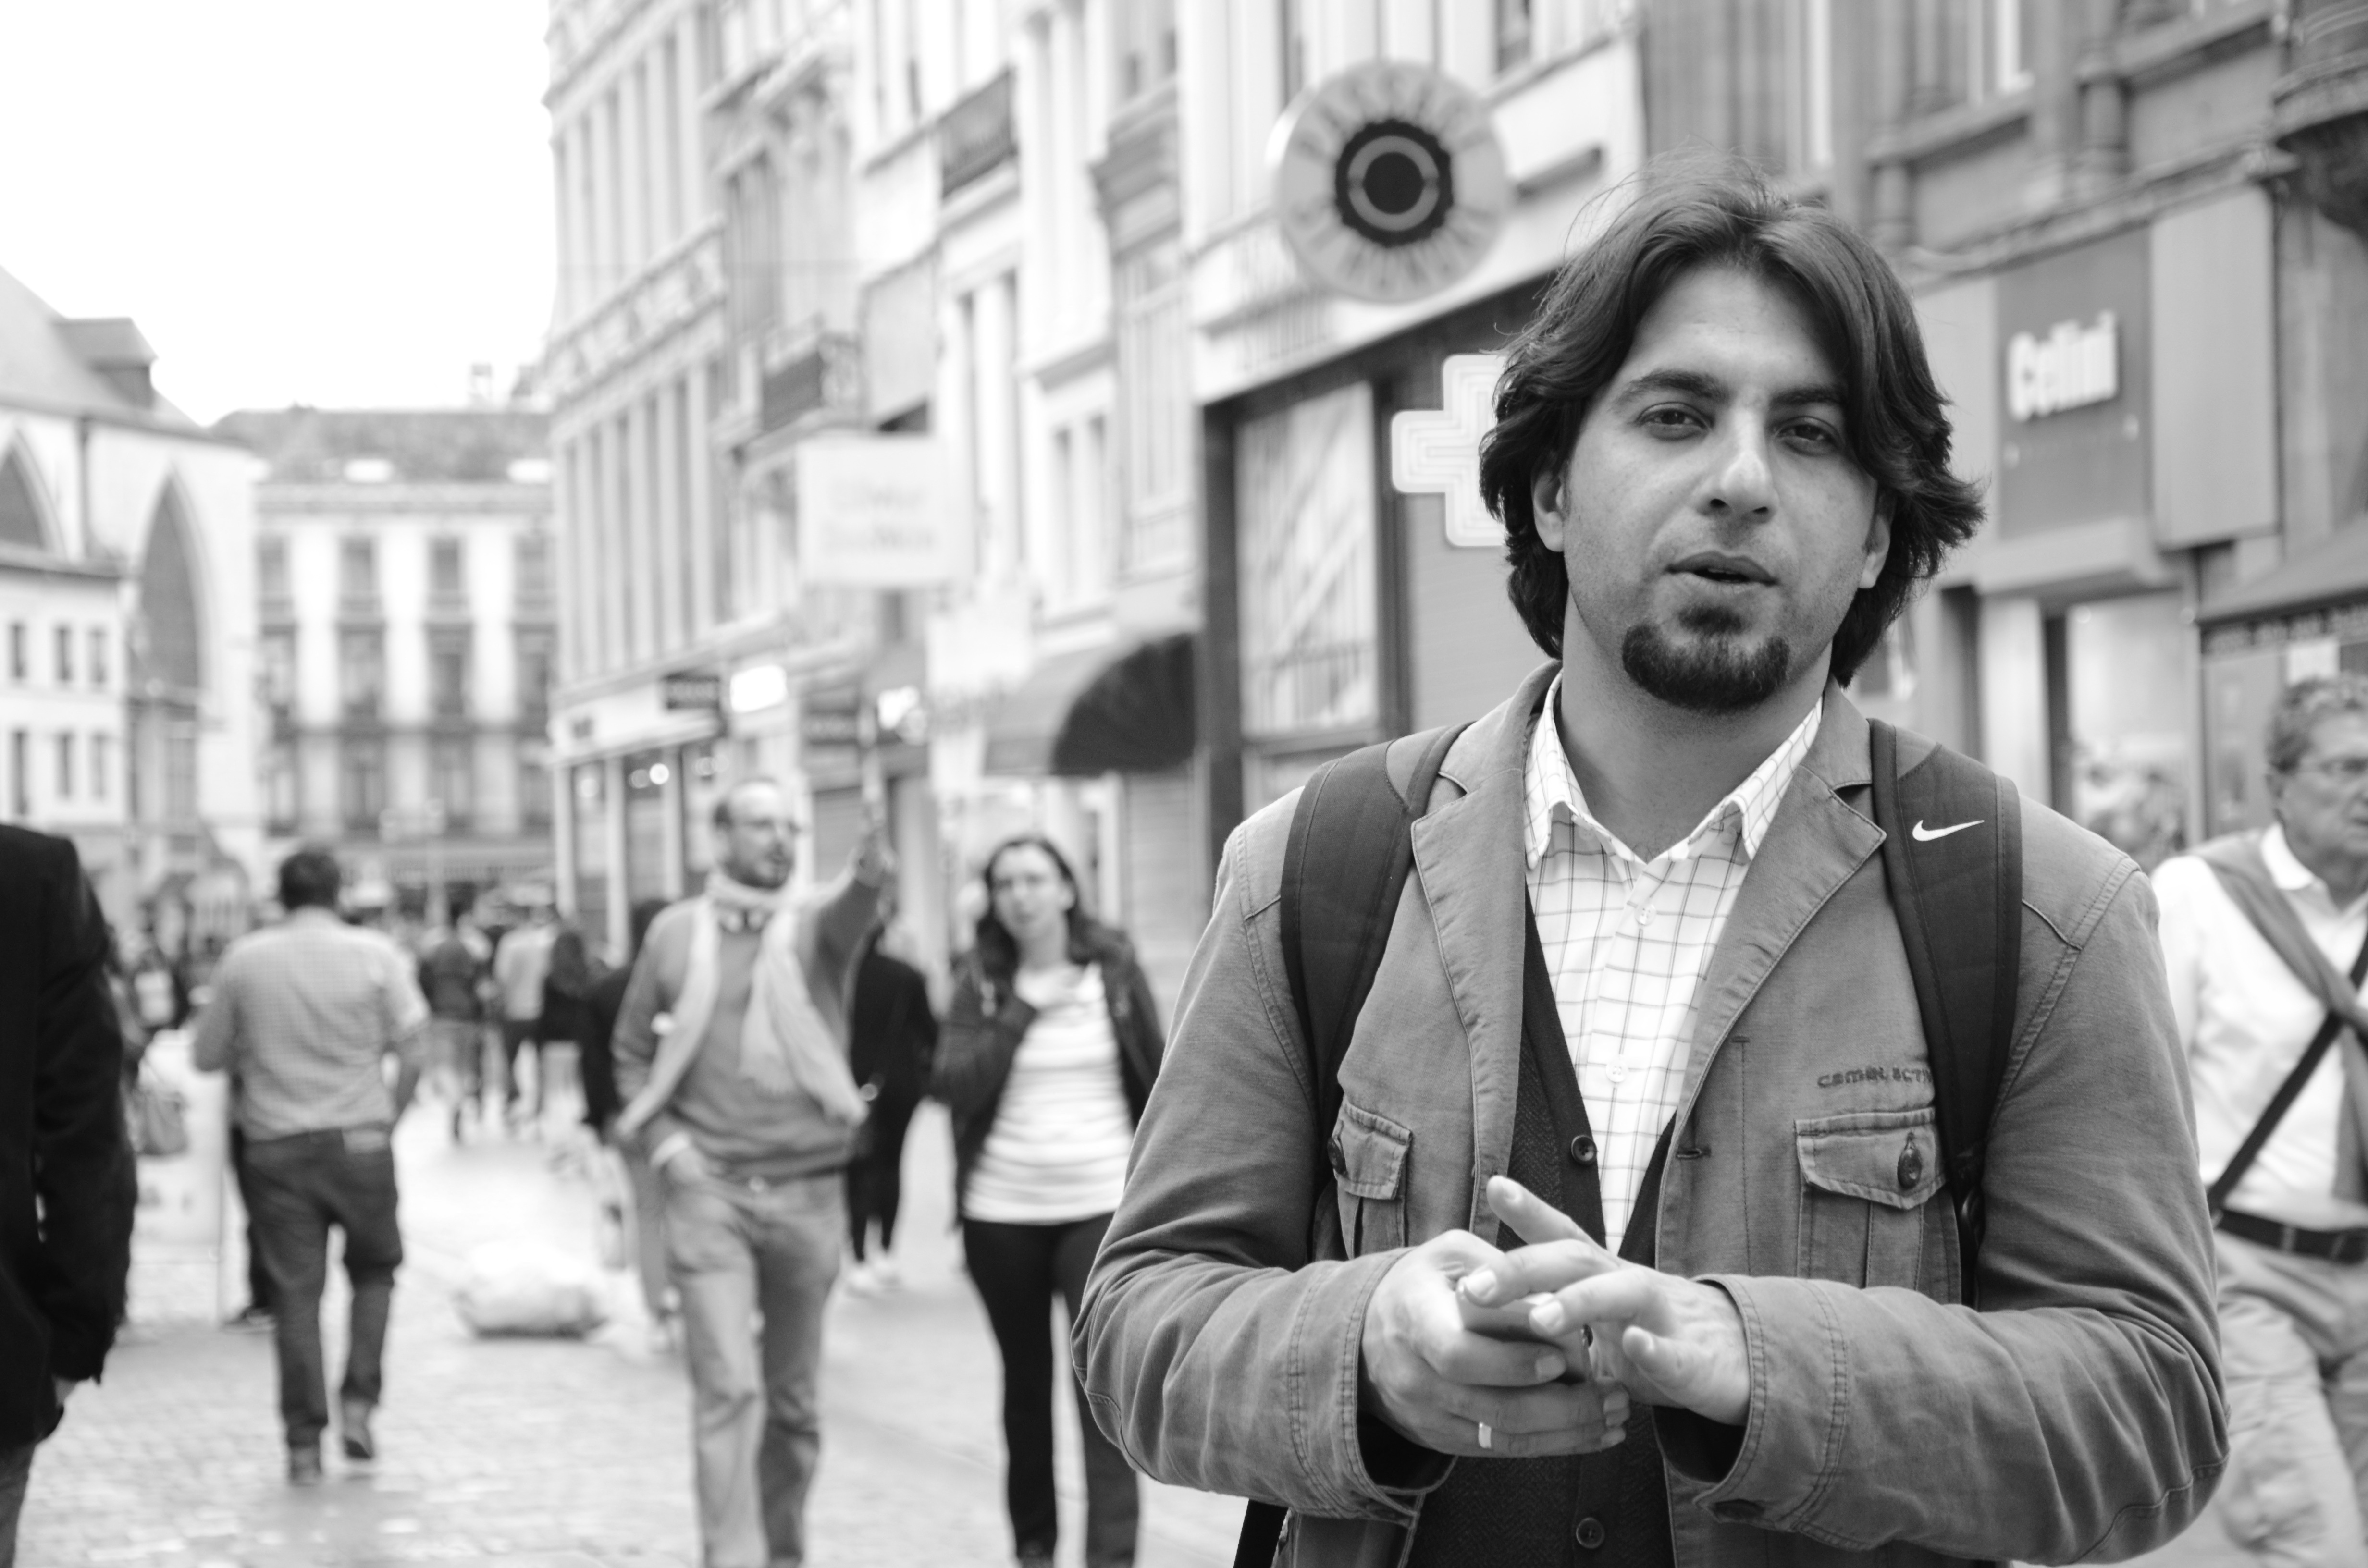
pedestrian, person, black and white, people, road, street, photography, crowd, monochrome, infrastructure, photograph, snapshot, monochrome photography